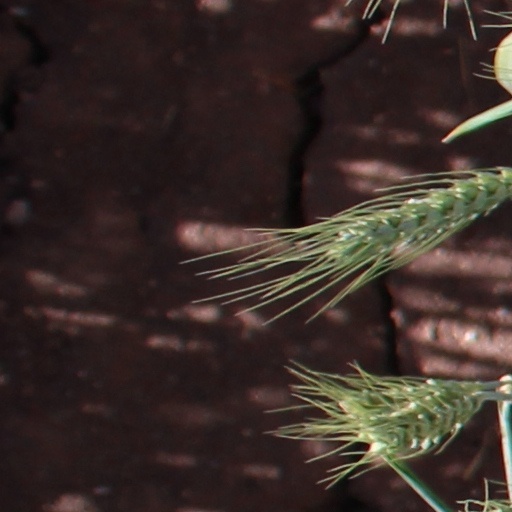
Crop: wheat